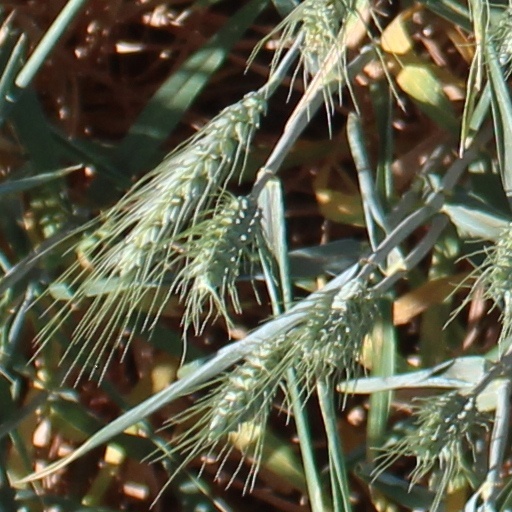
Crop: wheat